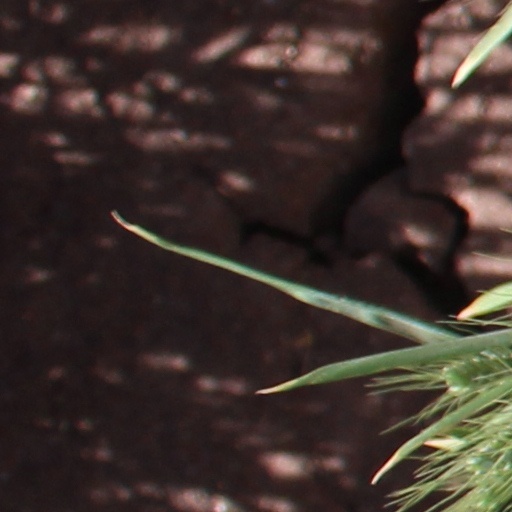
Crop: wheat